Africam Safari

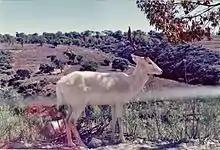
White fallow deer and habitat view

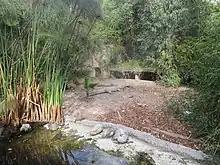
Crocodiles in Africam Safari

The Zona de Aventuras (Adventure Zone) is a section in the park where vehicles are not allowed and visitors must walk to get in different areas.